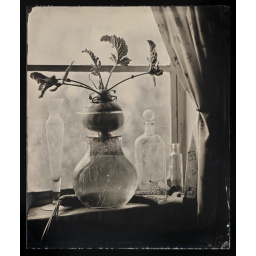
Kohlrabi in kitchen window